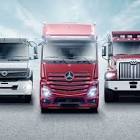
Vehicle type: Cars